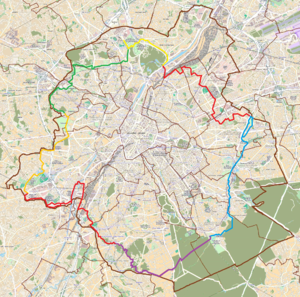
Tracé de la «